Elizabeth Castro

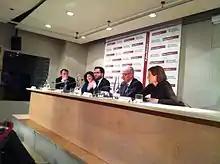
Castro during one of her books' premiere

The jury of the 25th Joan B. Cendrós Prize has awarded the prize for her work about Catalonia published outside of Catalonia to the American publisher Liz Castro. Castro, a writer living in Massachusetts, has become known in the last few years for her work promoting Catalonia and talking about its linguistic, cultural, and political situation through her publishing house, Catalonia Press, as well as the internet, where she reports on Catalan news in English. In 2014 she received one of the Batista i Roca Award - Enric Garriga Trullols Memorial, granted by the Institut de Projecció Exterior de la Cultura Catalana.